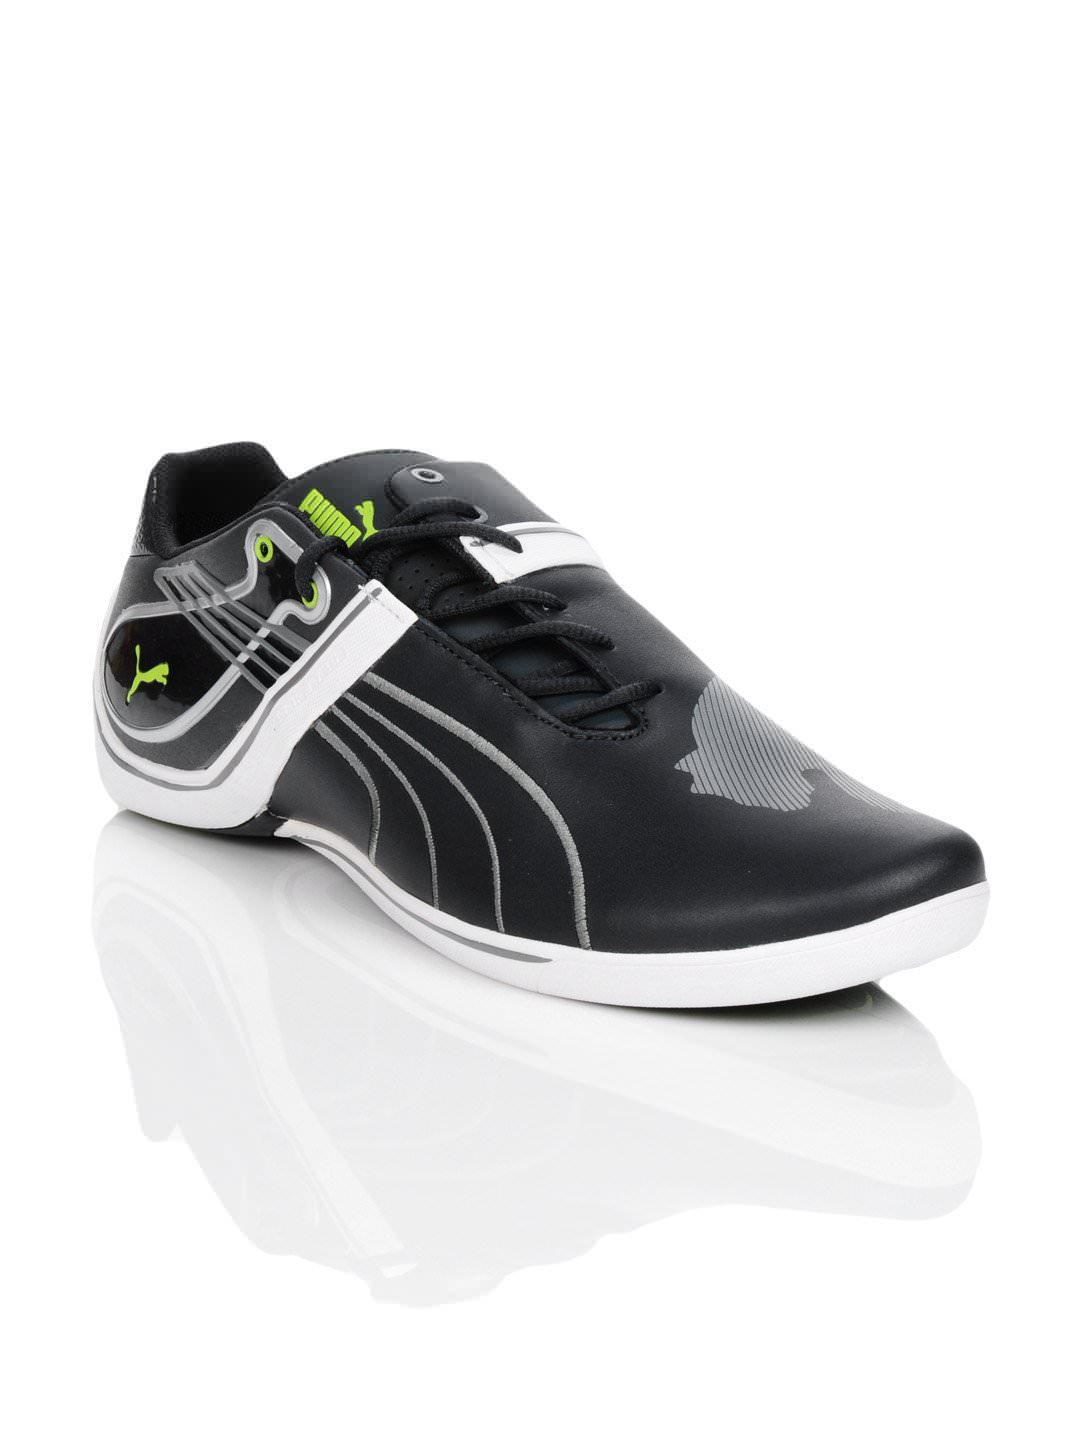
Puma Men Future Cat Grey Shoes
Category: Footwear / Shoes / Casual Shoes
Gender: Men
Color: Grey
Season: Summer 2012
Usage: Casual